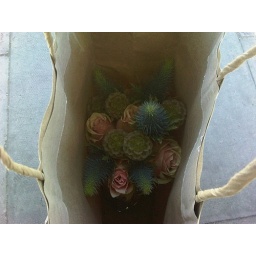
flowers in a paper bag